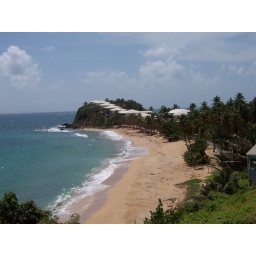
A View of the beach from the tour bus in Antigua